Despina (moon)

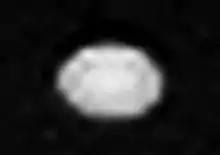
Despina as seen by "Voyager 2" (smeared horizontally)

Despina , also known as Neptune V, is the third-closest inner moon of Neptune. It is named after the Greek mythological character Despoina, a Goddess who was a daughter of Poseidon and Demeter.